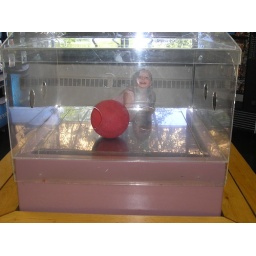
Kelly playing with the ball in the box